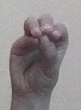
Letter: ha